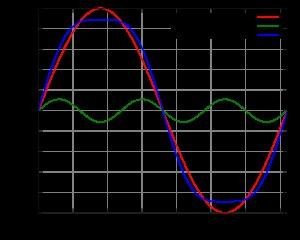
Les classes de fonctionnement des amplificateurs électroniques sont un système de lettres utilisé pour caractériser les amplificateurs électroniques. Ce classement assigne une lettre pour chaque schéma d’amplificateur électronique.